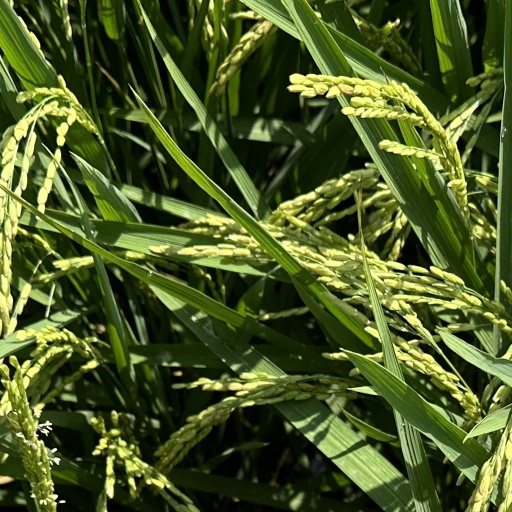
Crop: rice